Xiao Mausoleum

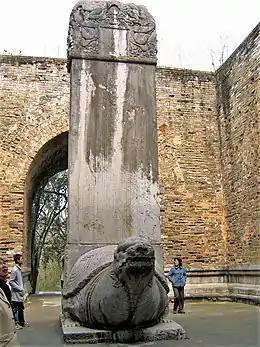
The "Shengong Shengde" stele in the Sifangcheng pavilion, prior to the reconstruction of the roof

Da Jin Men and Sifangcheng. One enters the site through the monumental Great Golden Gates ("Da Jin Men"), and is soon faced by a giant stone tortoise ("bixi"), which resides in the "Sifangcheng" ("Square city") pavilion. The tortoise supports a carved stone stele, crowned by intertwining hornless dragons. The well-preserved stele is known as the ""Shengong Shengde" Stele", i.e., literally, "The Stele of Godly Merit and Saintly Virtue". The inscription of the stele, extolling the merits and virtues of the Hongwu Emperor was written by his fourth son, the Yongle Emperor. The tortoise is long, wide and tall,